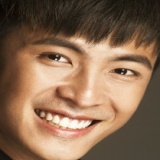
ca sĩ Gin Tuấn Kiệt